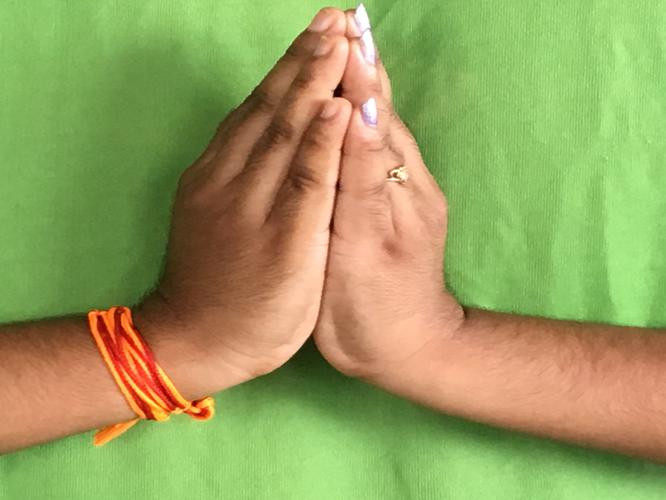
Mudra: Kapotham
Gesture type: double_hand